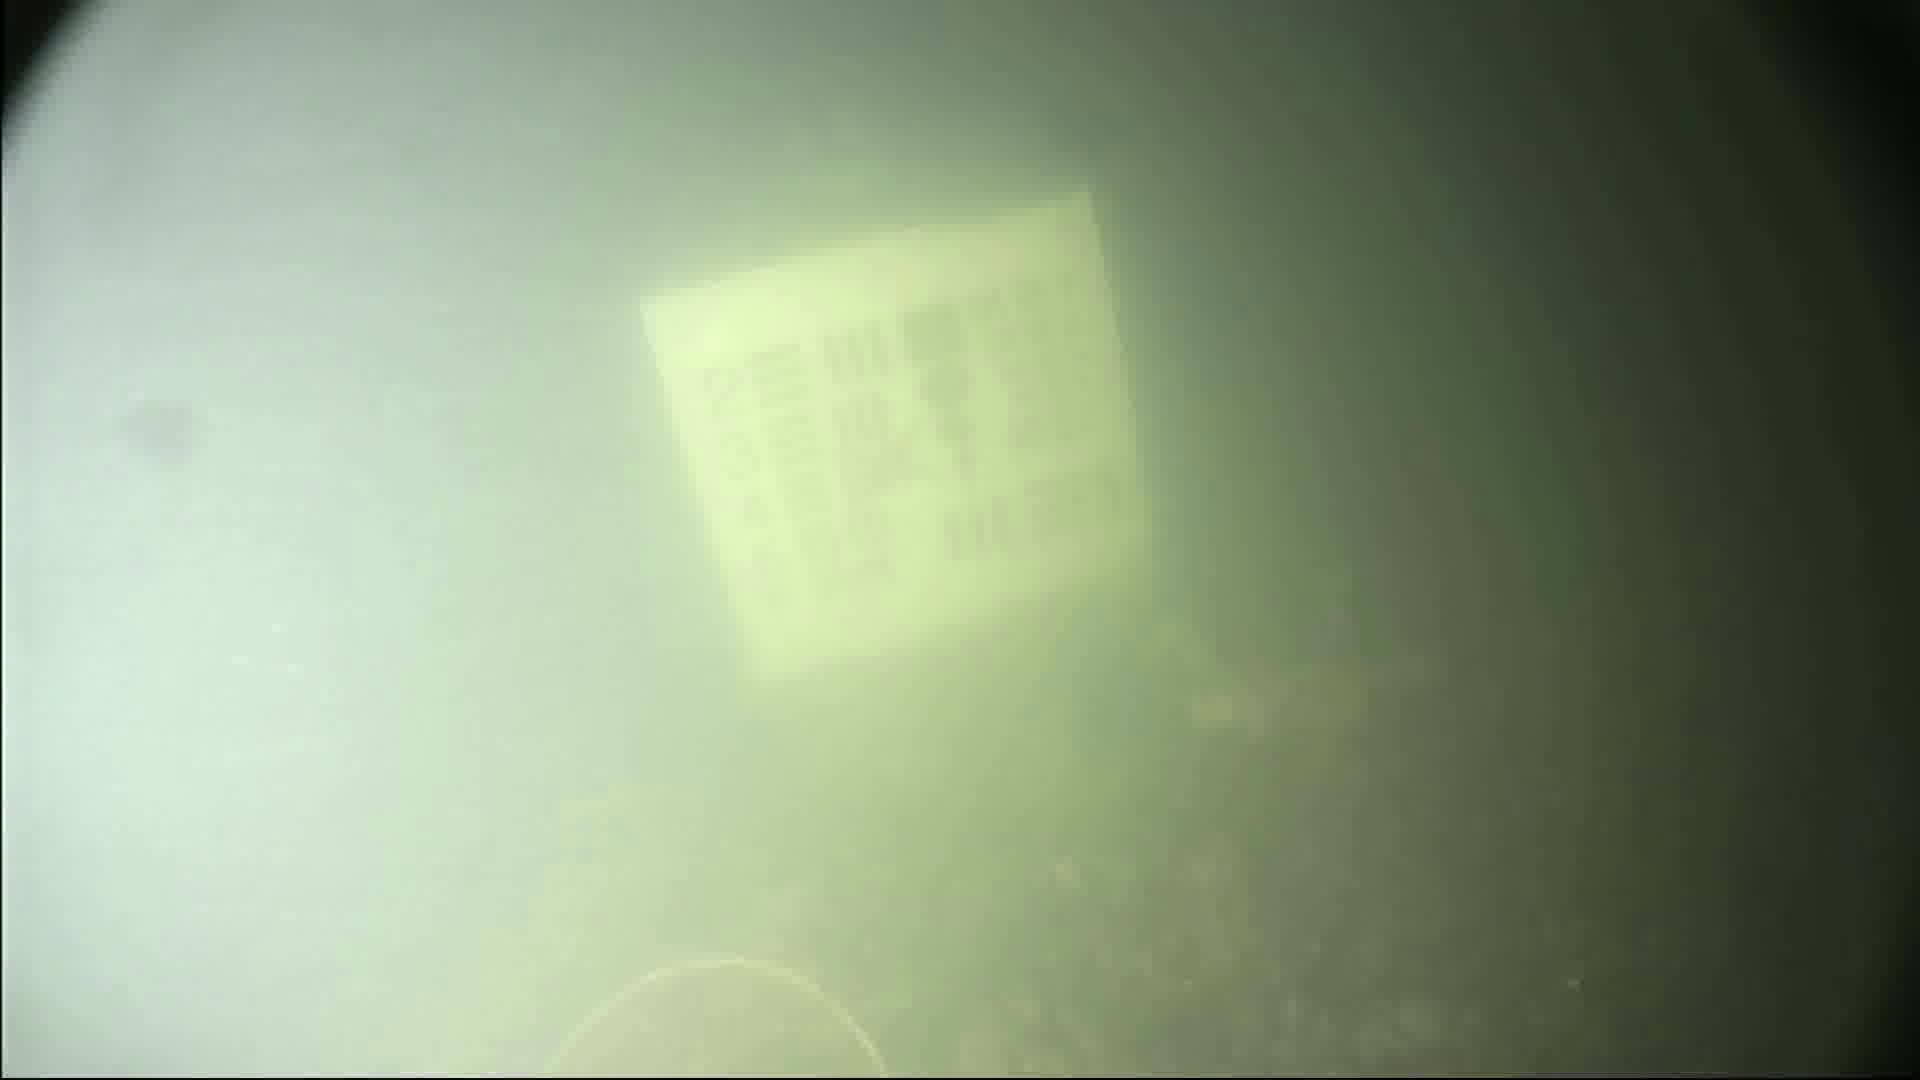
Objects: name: crab